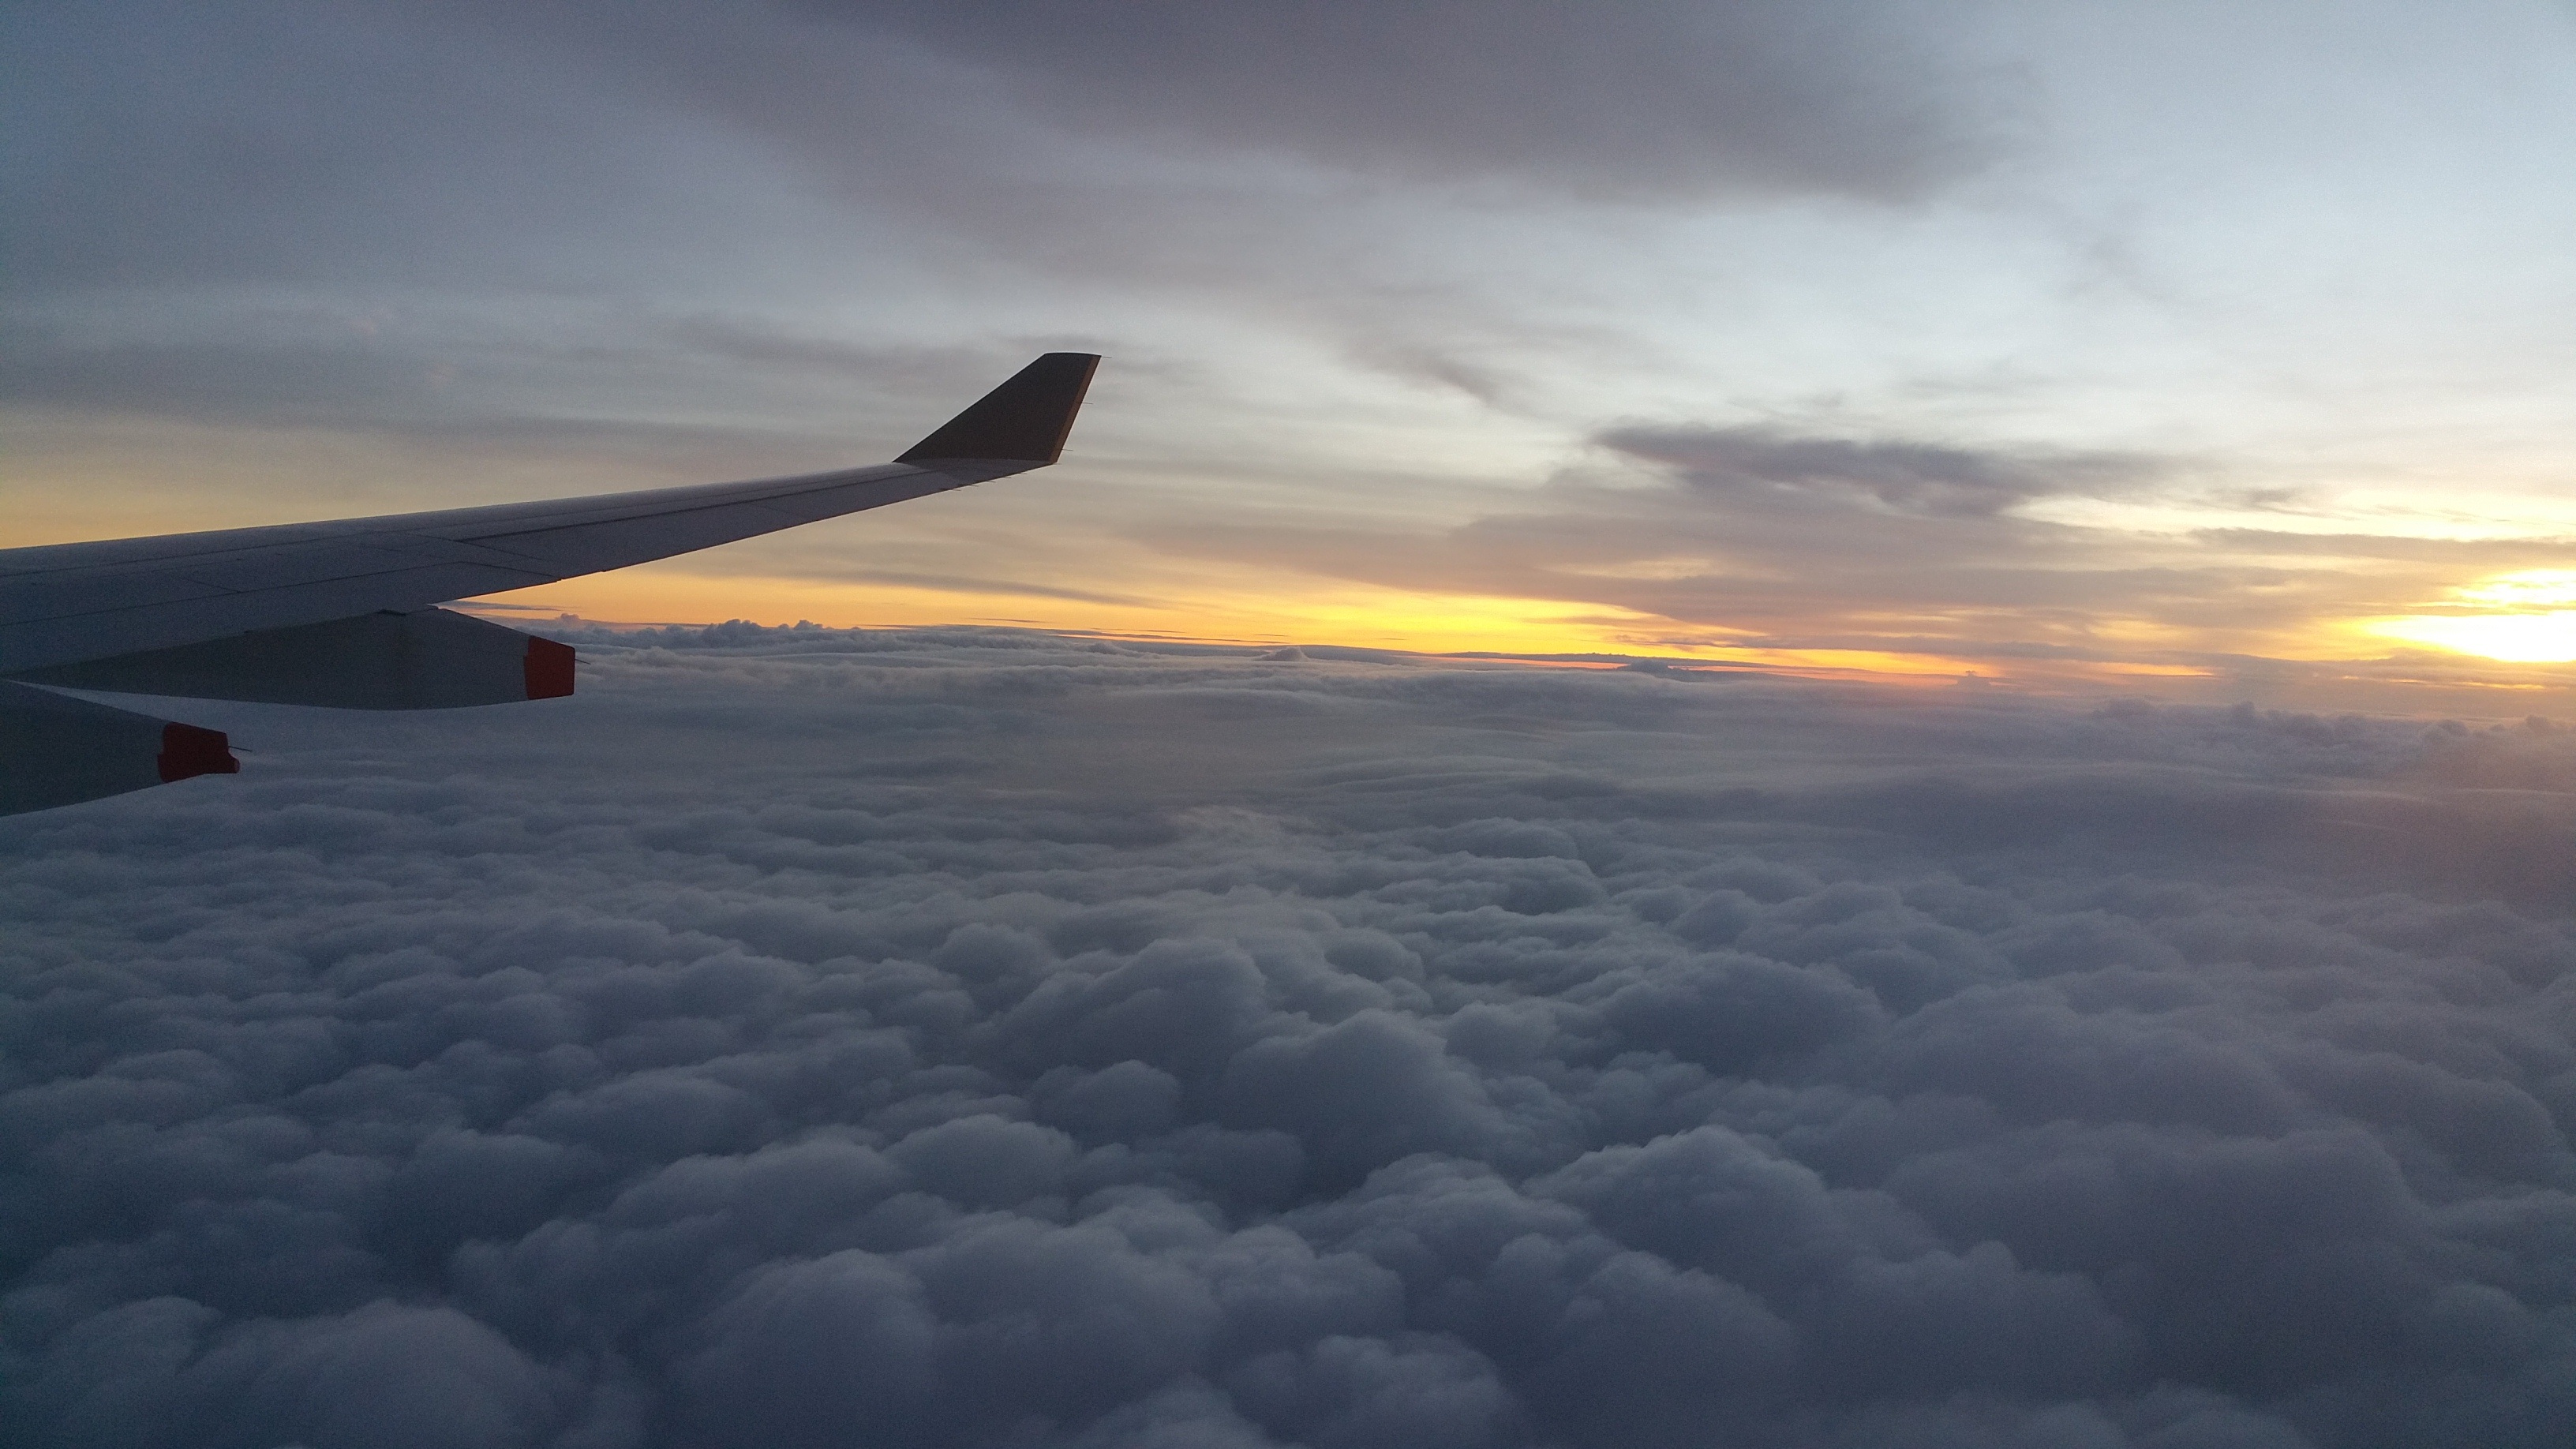
landscape, horizon, wing, cloud, sky, sunrise, sunset, dawn, atmosphere, airplane, plane, aircraft, dusk, vehicle, aviation, flight, meteorological phenomenon, air travel, atmosphere of earth